Takydromus sexlineatus

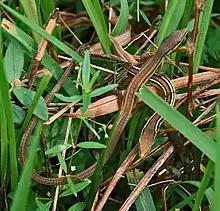
In a pair

These are entirely diurnal lizards that emerge in the early morning to bask in the sun. If a potential predator approaches they will first remain completely still, and then if the danger persists, they will flee to the safety of foliage. Both sexes use arm-waving gestures (similar to a front crawl swimming action), apparently to communicate with each other. They are very agile and fast.